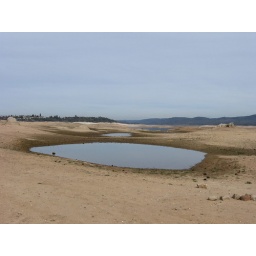
pools of water in Folsom Lake bed